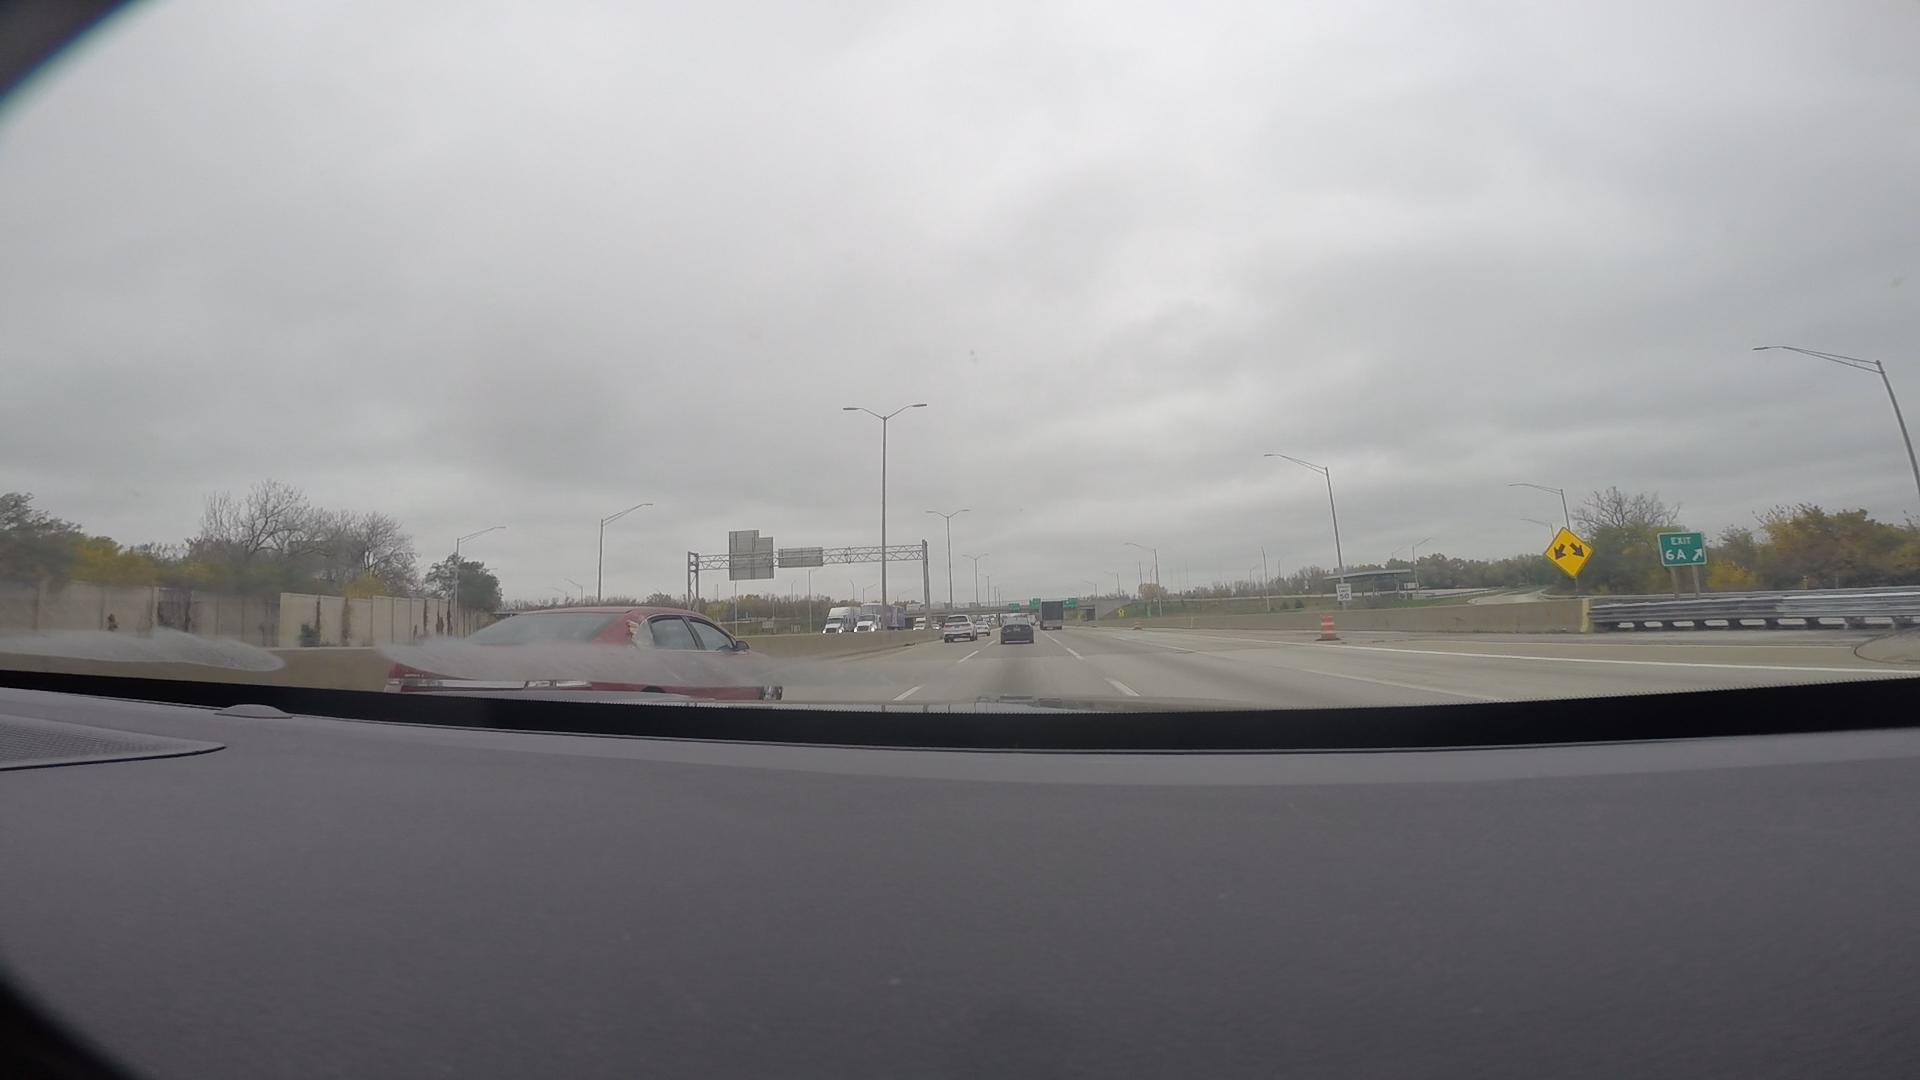
Speed limit sign label: mph50